Glassaugh railway station

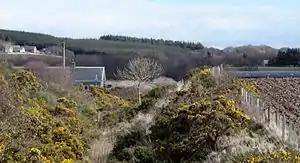
Old railway buildings at Glassaugh

Glassaugh railway station was a railway station that served the rural area of Glassaugh and the nearby Glenglassaugh distillery close to Portsoy in Moray. The railway station was opened by the Great North of Scotland Railway (GNoSR) on its Moray Firth coast line in 1884, served by Aberdeen to Elgin trains. The station closed to regular passenger traffic on 21 September 1953, more than a decade before the total closure of the line itself in 1968.